Robert Stayner Holford

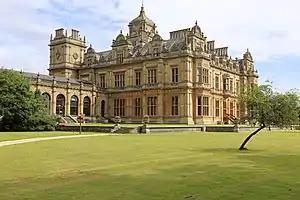
Garden front of Westonbirt House

Holford served as MP for East Gloucestershire from 1854 when he was elected in a by-election on 19 December on the death of the member Sir Michael Hicks Beach, 8th Baronet (d. 22 November 1854), and continued in that office for eighteen years. He was re-elected in 1857 with Sir Christopher William Codrington and again in 1859 with Codrington (who died 1864 forcing another by-election). He was re-elected in 1864 with the new member Sir Michael Hicks-Beach, 9th Bt. (son of the previous MP). In 1872, he vacated the seat.